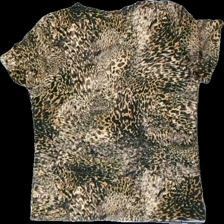
View: back
Type: T-shirt
Category: Ladies
Brand: Not in the list
Brand text on label: G&FA
Colors: Black, Beige
Material: 100%  viscose
Pattern: Animal print
Cut: C-collar
Size: 48
Season: All
Price range: 50-100
Recommended usage: Reuse